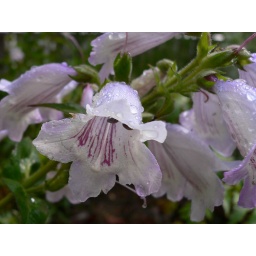
More flowers found in the glass houses of the Botanical Gardens.